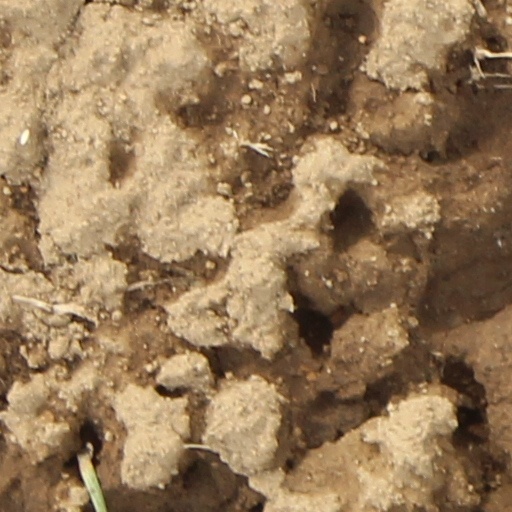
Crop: wheat